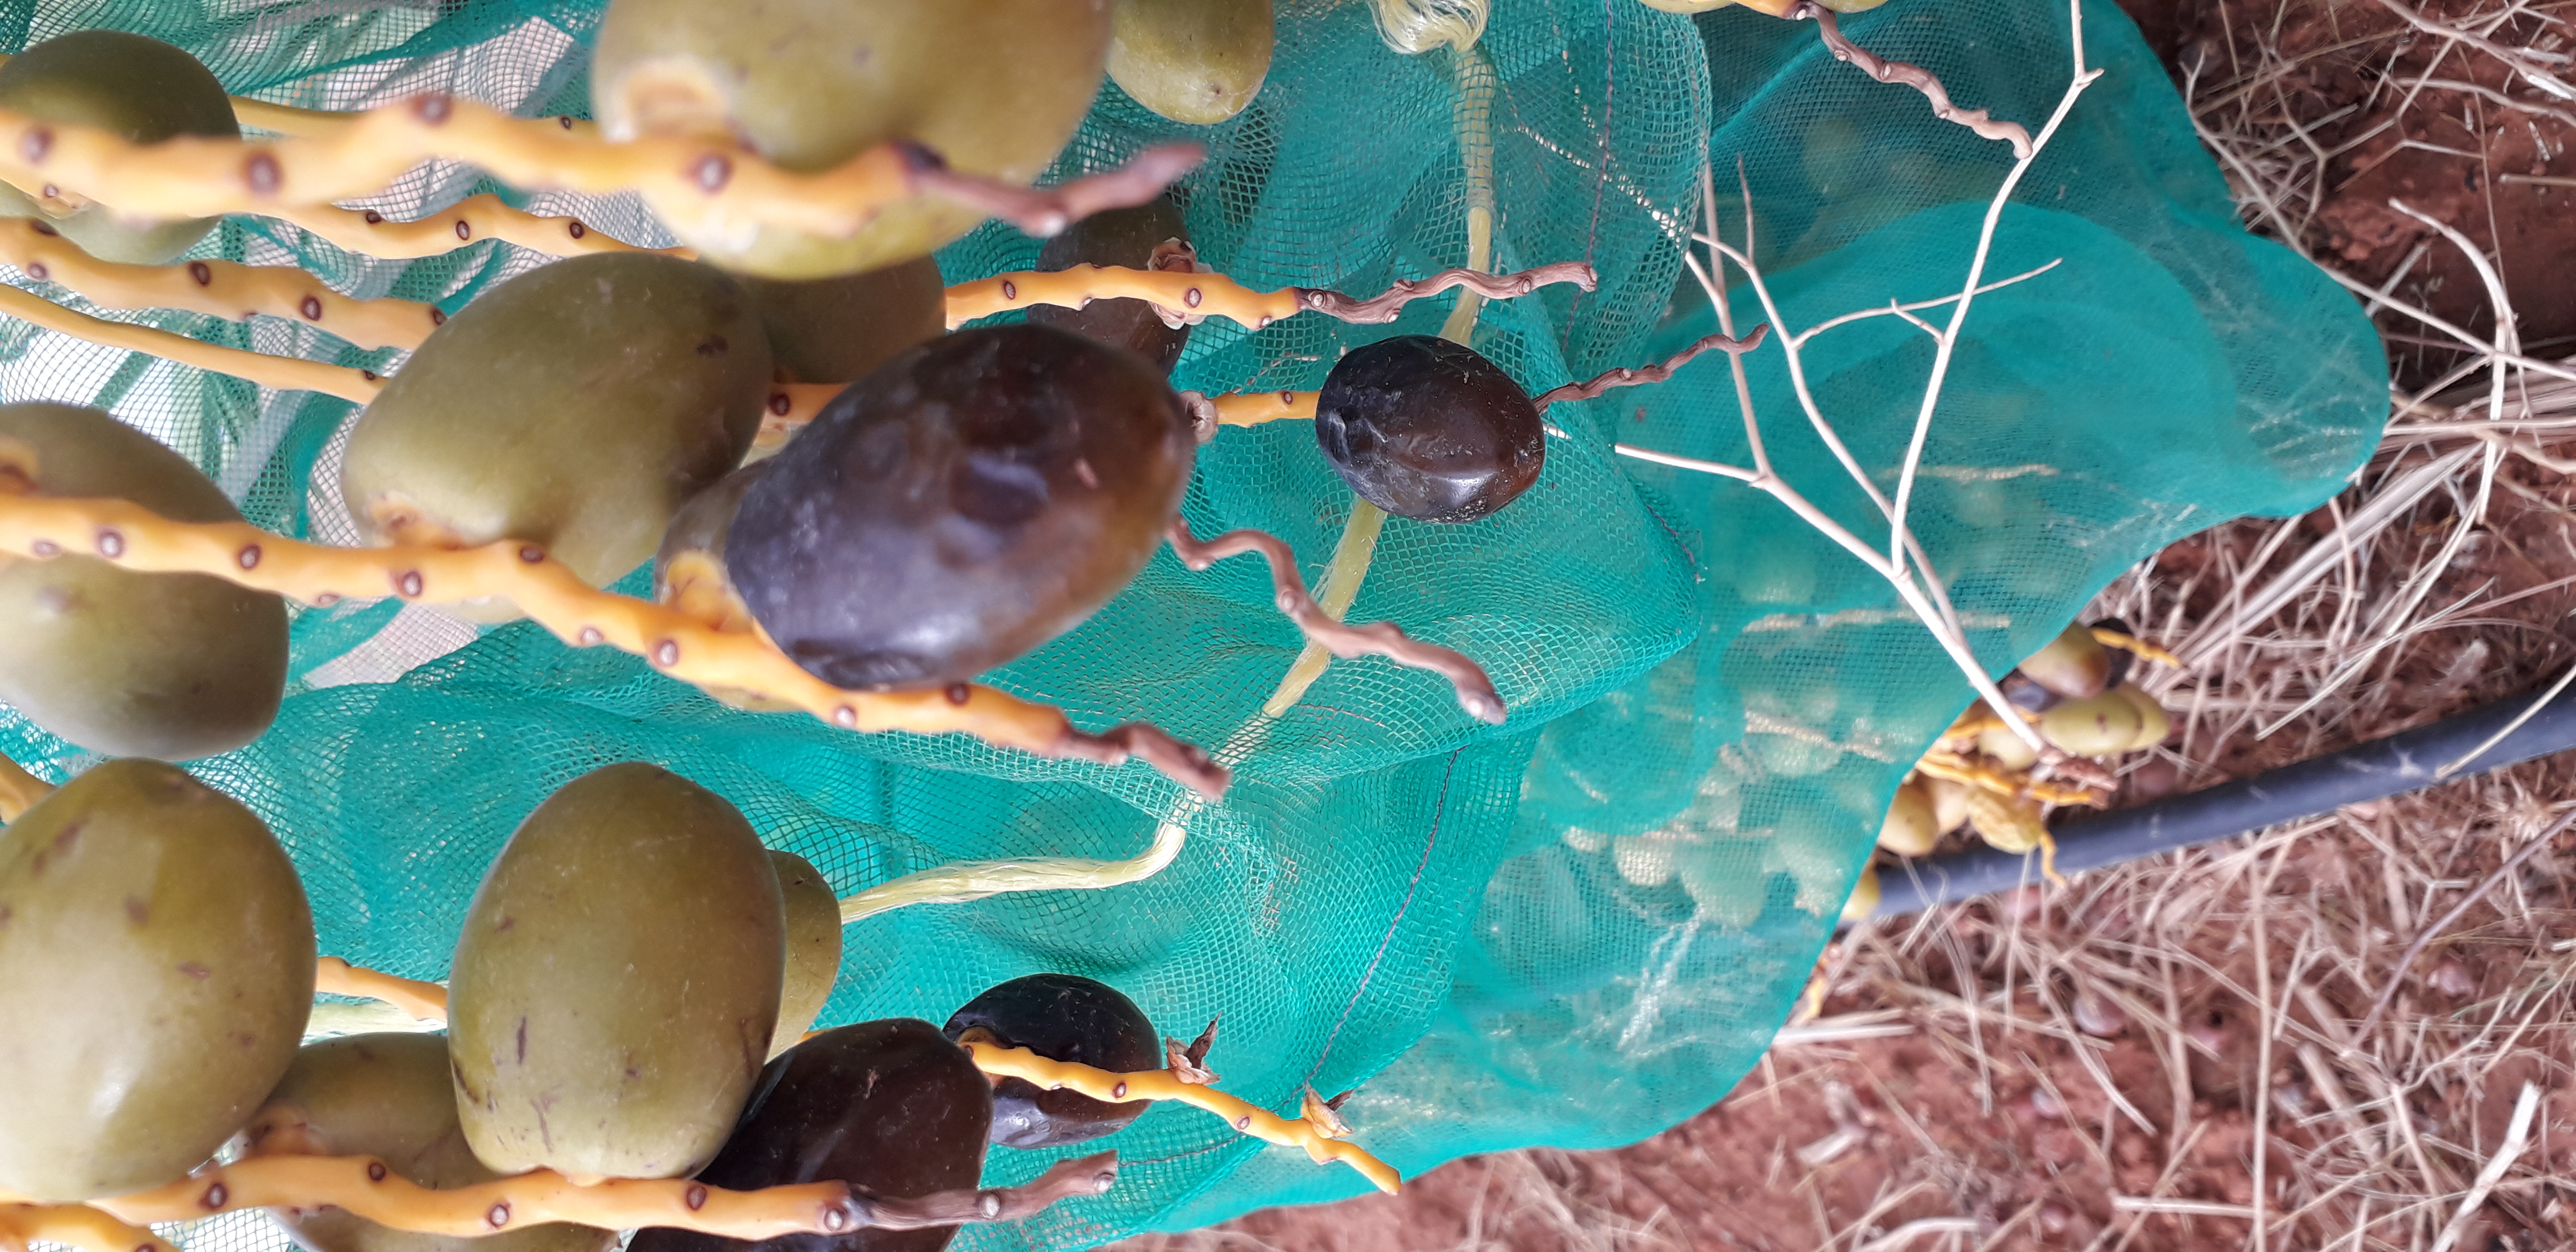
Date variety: kholt